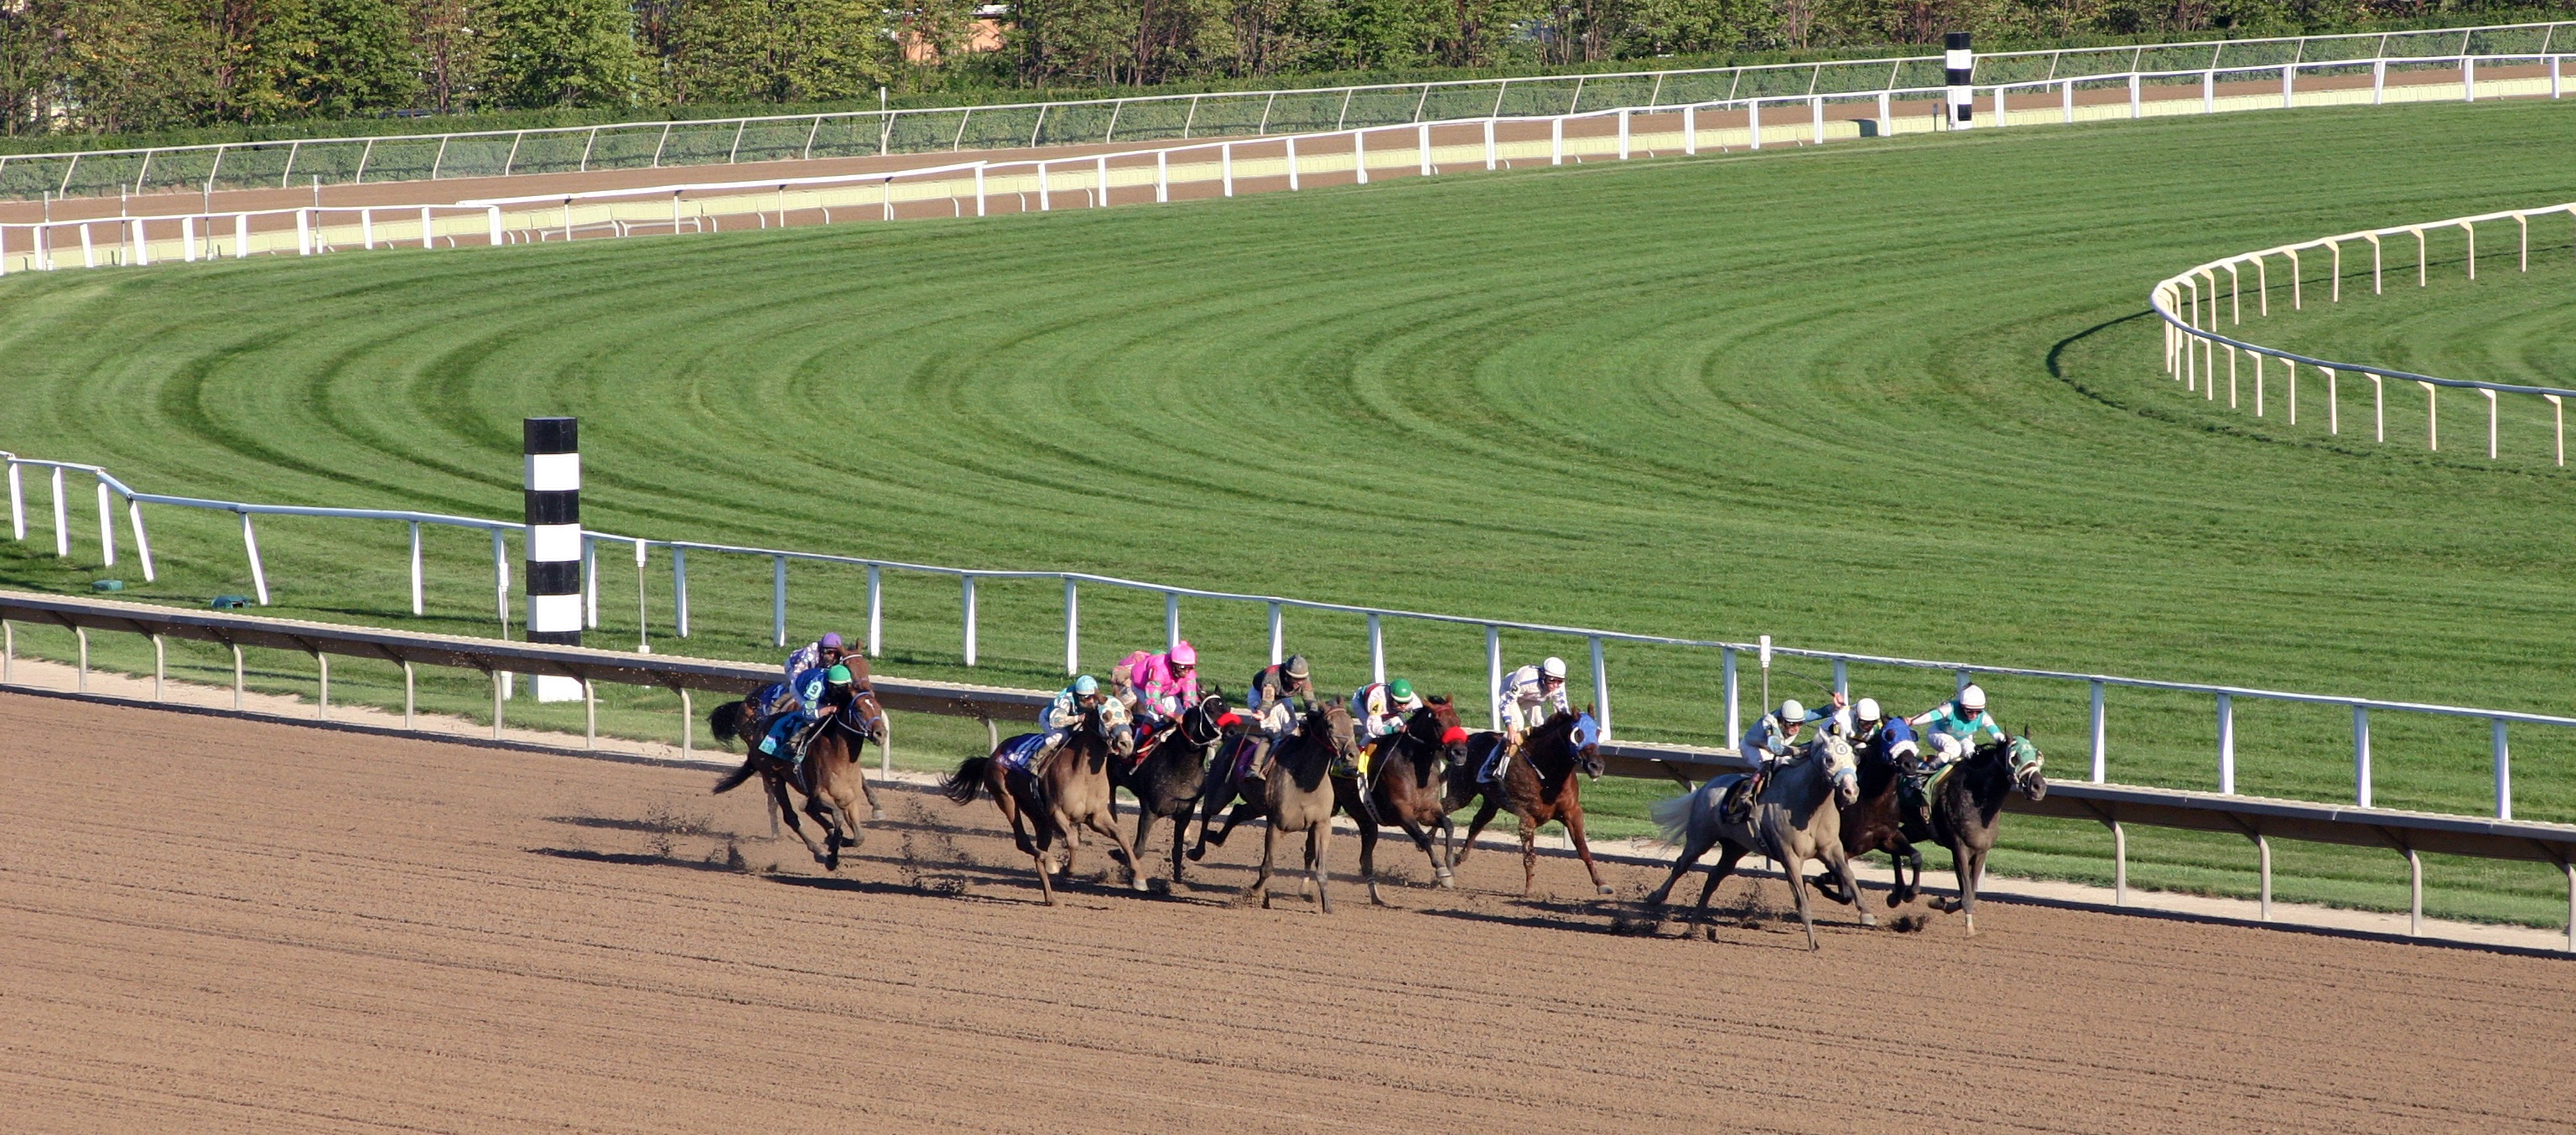
track, field, farm, run, animal, bend, color, horse, mane, gamble, thoroughbred, united states, race, competition, sports, illinois, racing, turn, jockey, race track, winning, purebred, arabian, bet, horse racing, wager, arlington park, animal sports, equestrian sport